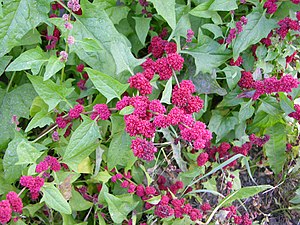
Jordbærspinat
Jordbærspinat
Jordbærspinat
Jordbærspinat er en lav etårig plante, med små røde spiselige bær, bladene kan bruges som spinat. Planten bliver 50 cm høj, den stammer fra Nordamerika.